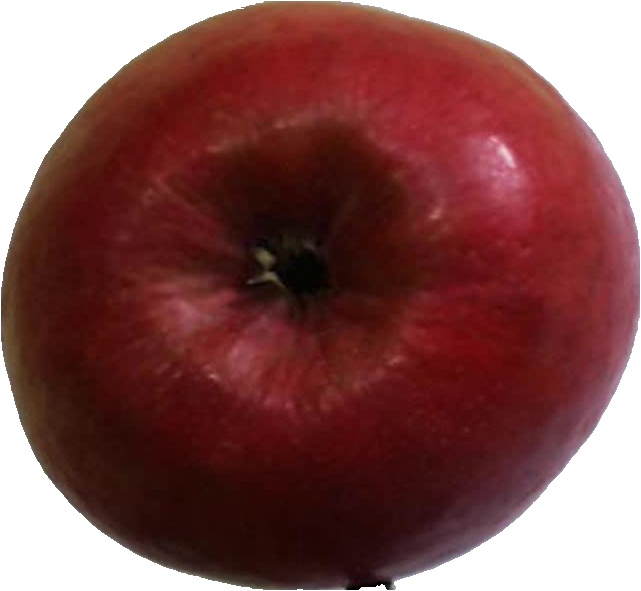
Label: apple_crimson_snow_1